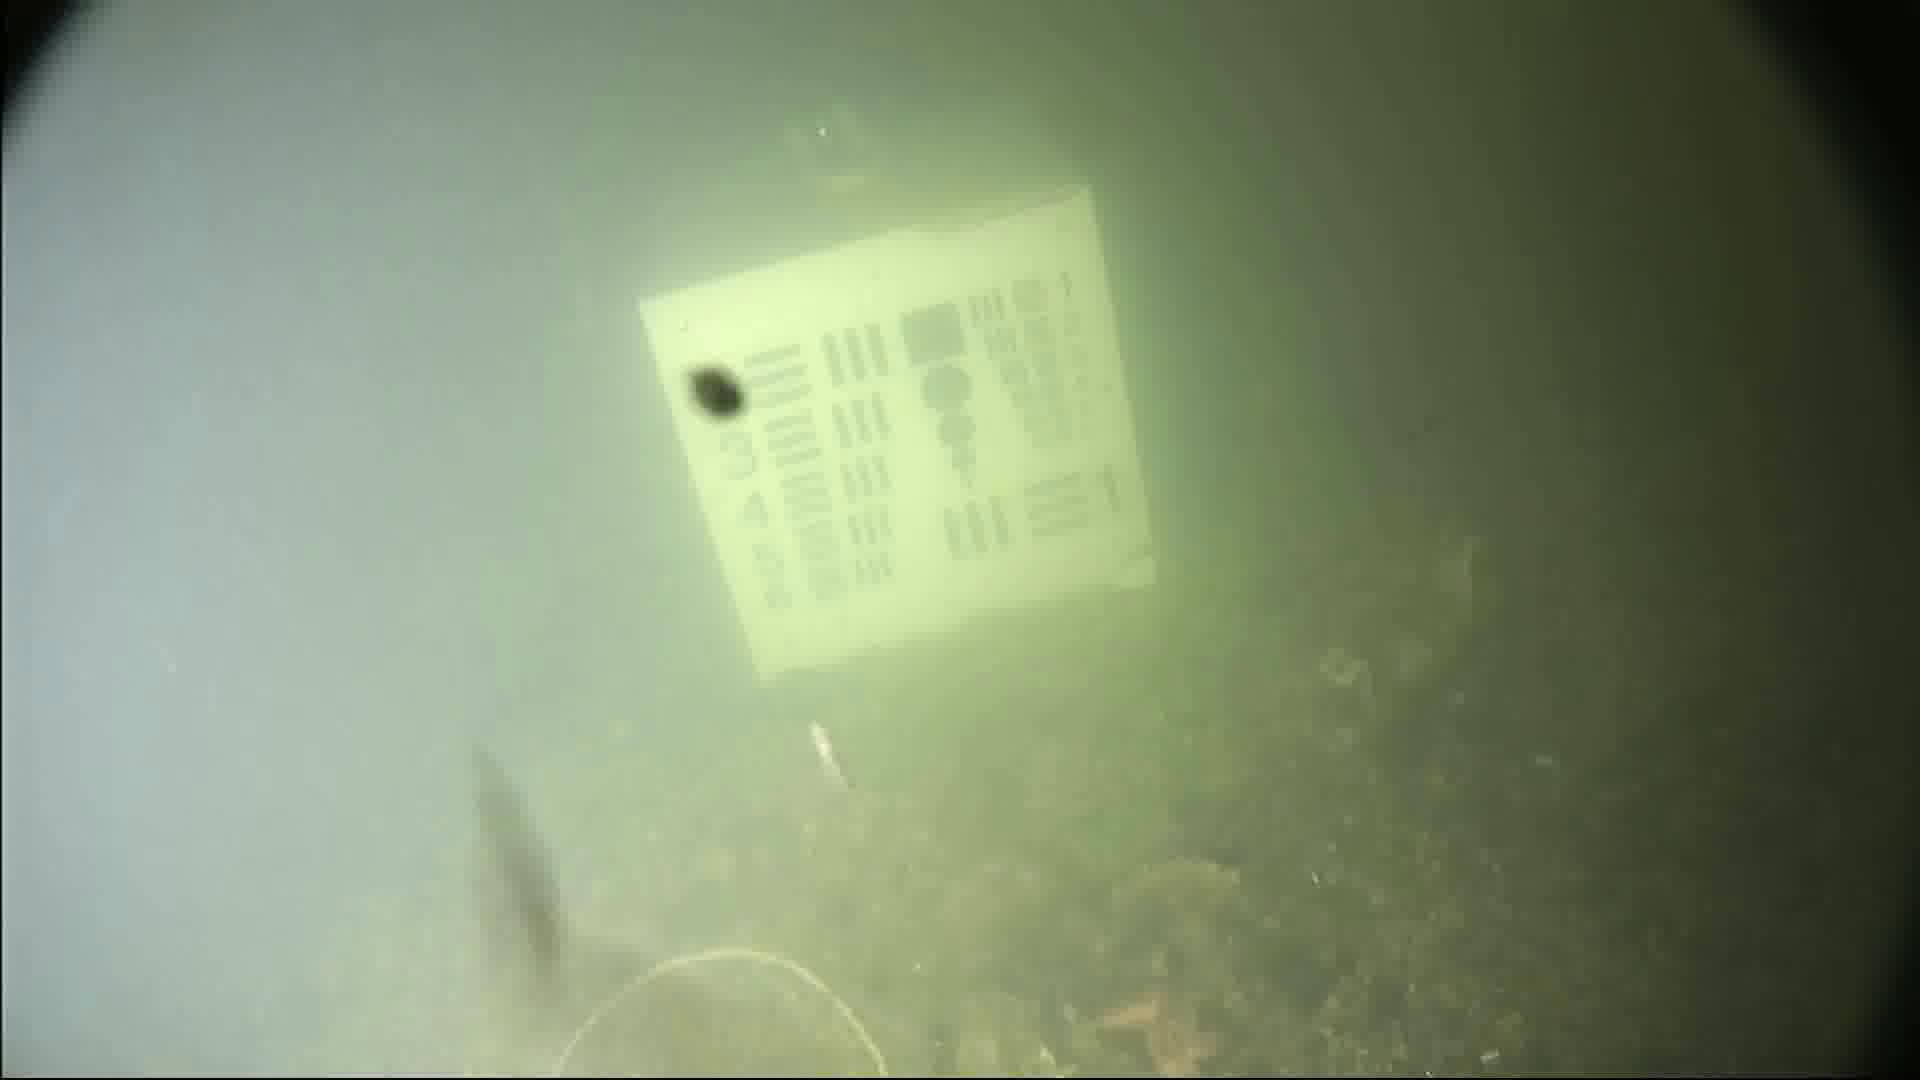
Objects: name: small_fish
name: starfish